Avengers Grimm: Time Wars

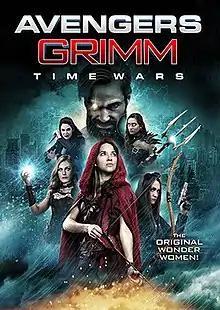
Official poster

Avengers Grimm: Time Wars is a 2018 American superhero mockbuster film directed by Maximilian Elfeldt and written by Jeremy M. Inman. The film, produced by The Asylum, stars Erik Feltes, Lauren Parkinson, and Marah Fairclough.